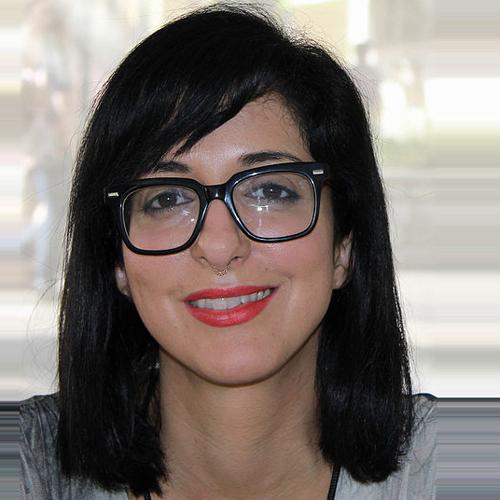
Age: 35